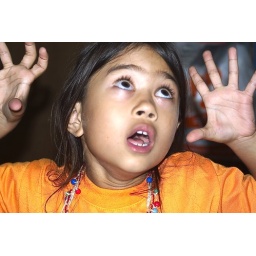
Trapped in a glass box